Grigor Magistros

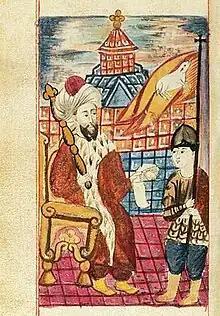
A portrait of Grigor Magistros from an eighteenth-century manuscript.

Grigor Magistros ("Gregory the "magistros"", ; "Gregorios Arsakides"; ca. 990–1058) was an Armenian prince, linguist, scholar and public functionary. A layman of the princely Pahlavuni family that claimed descent from the dynasty established by St. Gregory the Illuminator, he was the son of the military commander Vasak Pahlavuni. After the Byzantine Empire annexed the Kingdom of Ani, Gregory went on to serve as the governor ("doux") of the province of Edessa. During his tenure he worked actively to suppress the Tondrakians, a breakaway Christian Armenian sect that the Armenian and Byzantine Churches both labeled heretics. He studied both ecclesiastical and secular literature, Syriac as well as Greek. He collected all Armenian manuscripts of scientific or philosophical value that were to be found, including the works of Anania Shirakatsi, and translations from Callimachus, Andronicus of Rhodes and Olympiodorus. He translated several works of Plato — "The Laws", the "Eulogy of Socrates", "Euthyphro", "Timaeus" and "Phaedo". Many ecclesiastics of the period were his pupils.